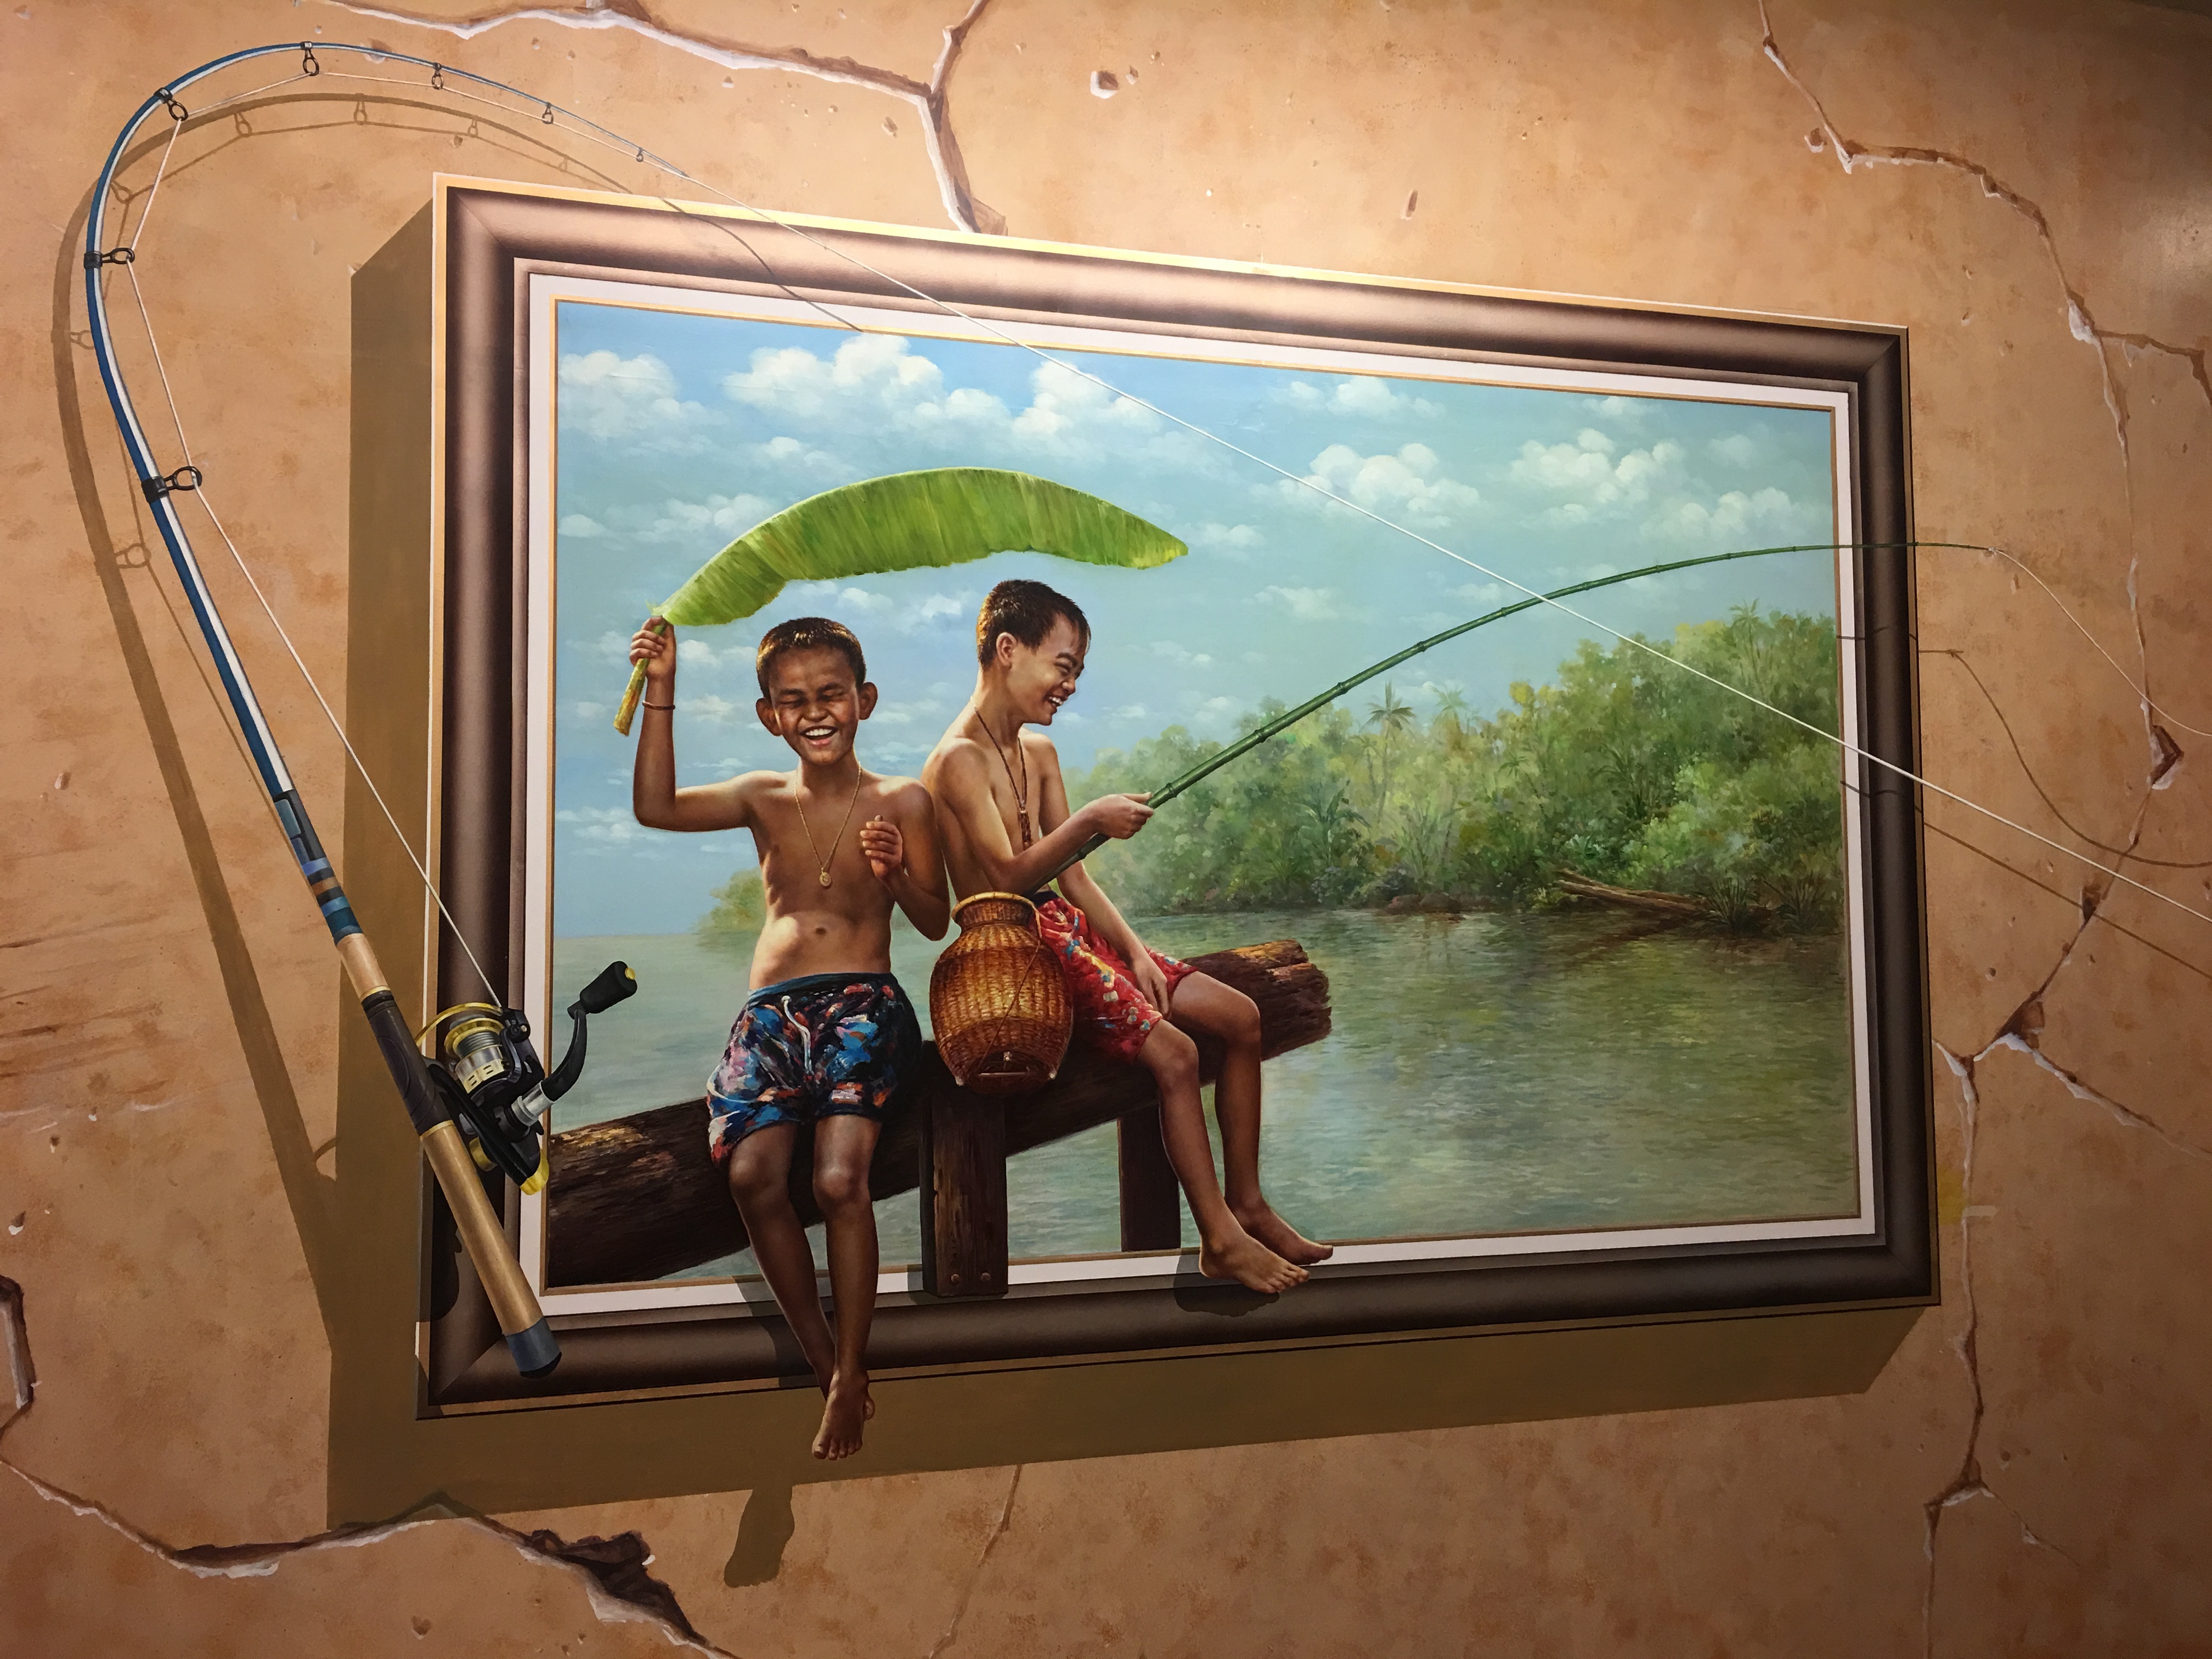
landscape, water, horizon, light, architecture, people, sunset, street, farm, night, vintage, countryside, house, hill, window, building, old, alley, city, home, urban, wall, country, panorama, summer, travel, village, rural, spring, chinese, scenic, color, artistic, asia, ancient, paint, market, agriculture, season, farmland, artwork, painting, life, watercolor, art, design, vivid, photograph, mural, culture, amazing, scene, image, tradition, china, oil, thai, traditional, acrylic, modern art